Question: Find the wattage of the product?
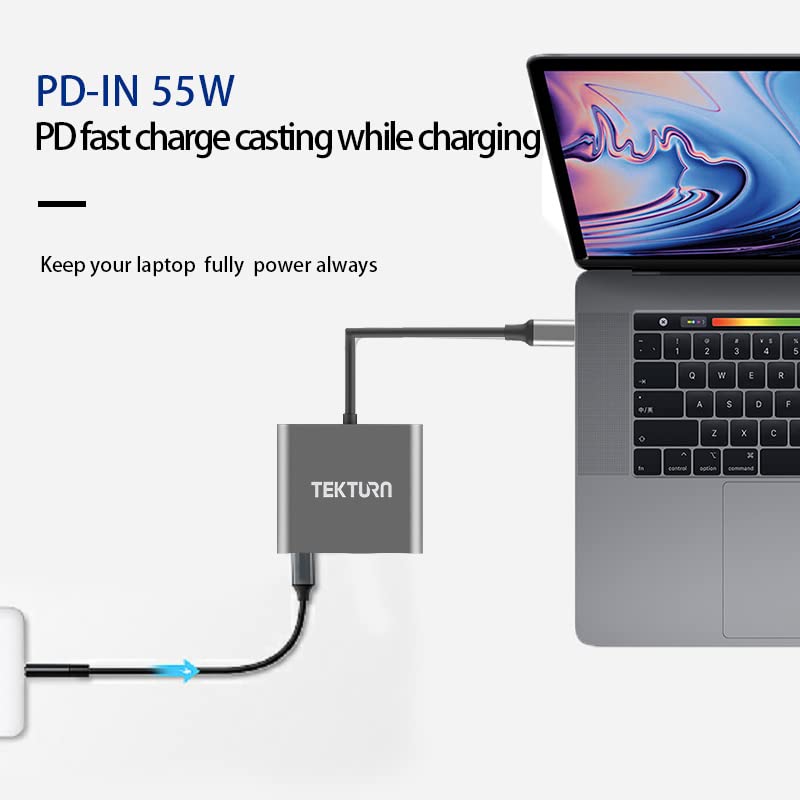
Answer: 55.0 watt